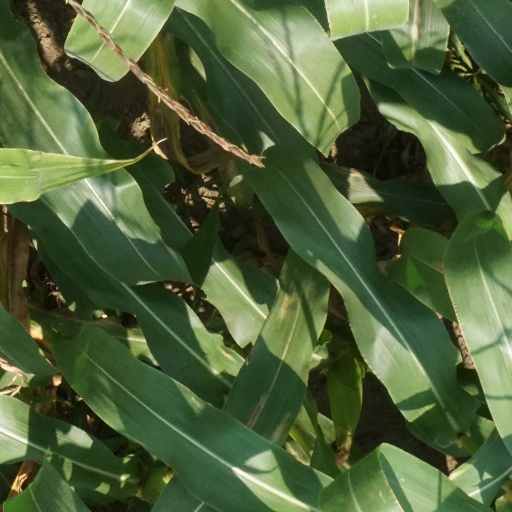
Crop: maize; corn